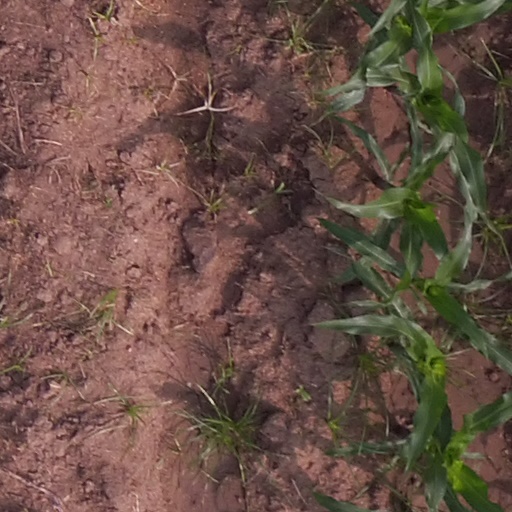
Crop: maize; corn